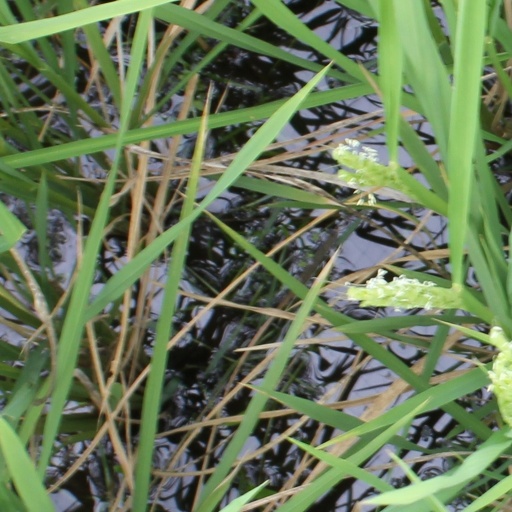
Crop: rice